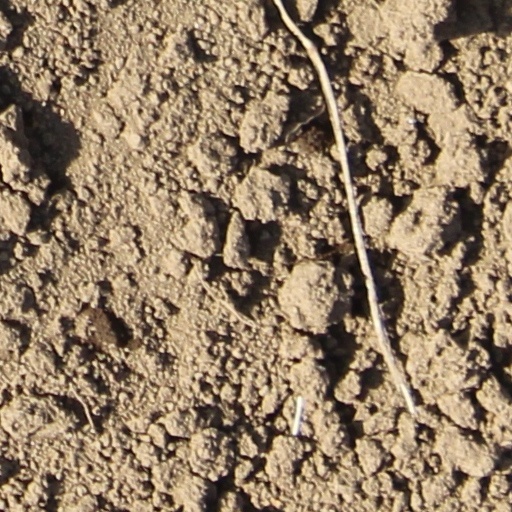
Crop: wheat